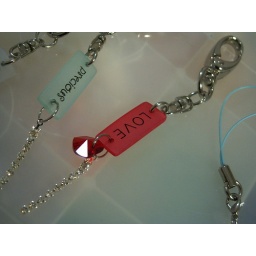
Bag charm with red Apple message bead - &amp;quot;love&amp;quot; - Swarovski crystal heart in siam, and clear Swarovski cup chain.